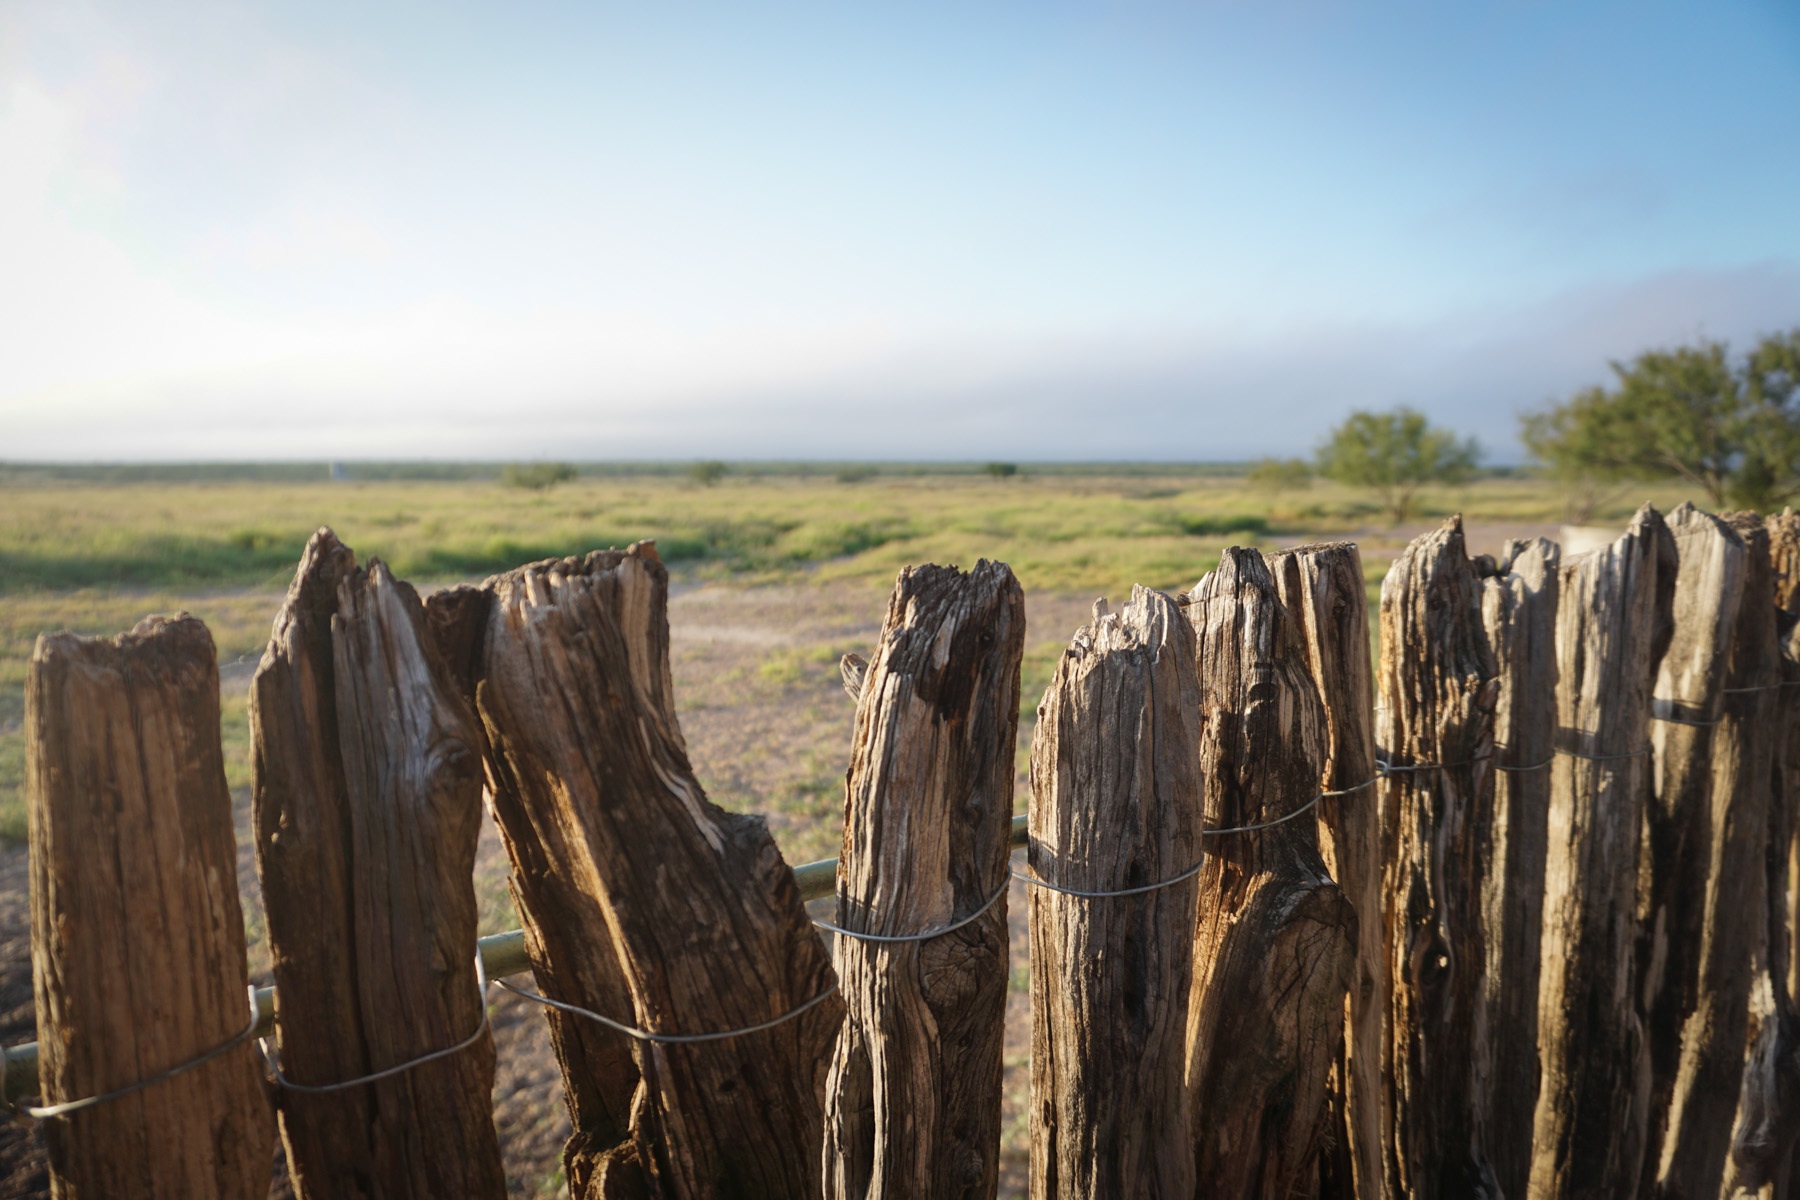
landscape, coast, tree, rock, wilderness, fence, wood, field, formation, cliff, terrain, material, geology, badlands, wetland, habitat, natural environment